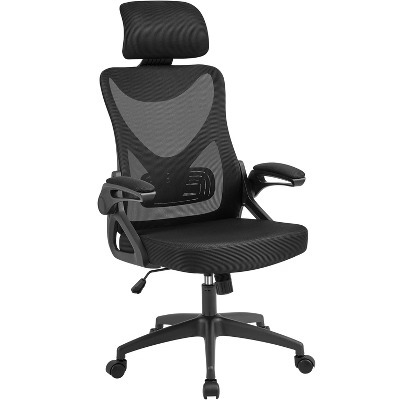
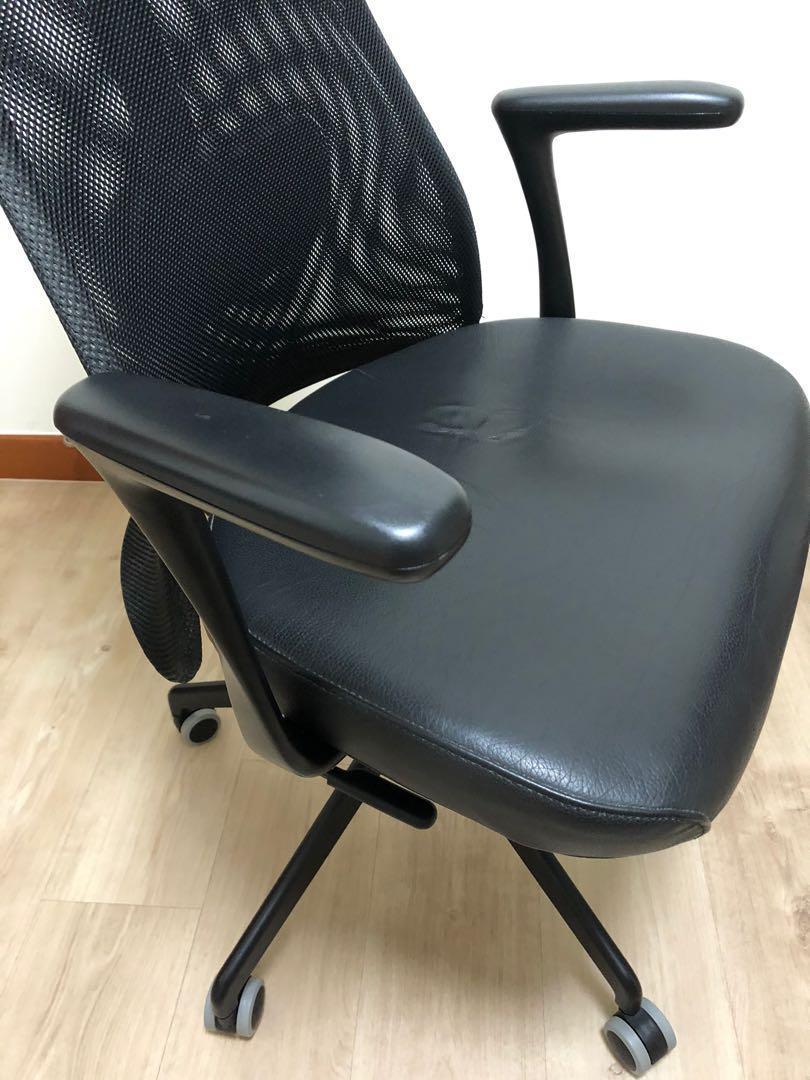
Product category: items_chair
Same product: no